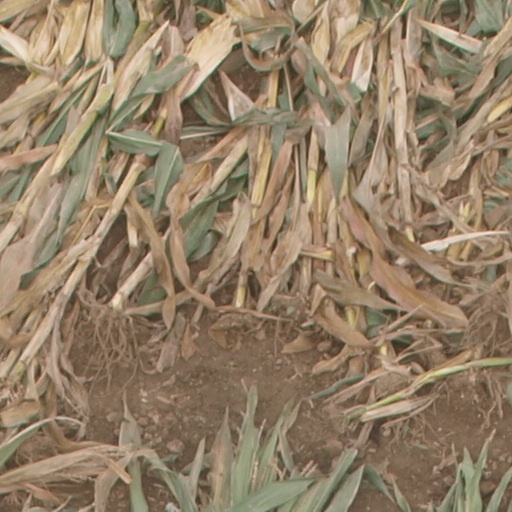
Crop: maize; corn